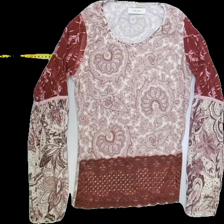
View: front
Type: Blouse
Category: Ladies
Brand: Vero moda
Colors: Multicolor, Pink, Brown, Beige, Red
Material: 100%polyester
Pattern: Floral print
Cut: Regular, C-collar
Season: All
Trend: No trend
Stains: No
Price range: <50
Recommended usage: Export